David Harrison (jockey)

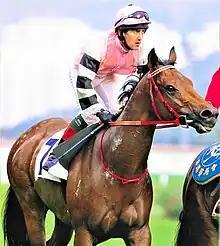
David Harrison aboard Holy Grail after winning the 1999 Hong Kong Derby

David Paul Harrison (born 8 July 1972) is a retired Welsh flat racing jockey.